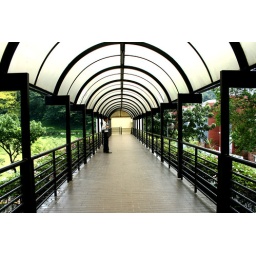
A Overhead bridge near MITA building